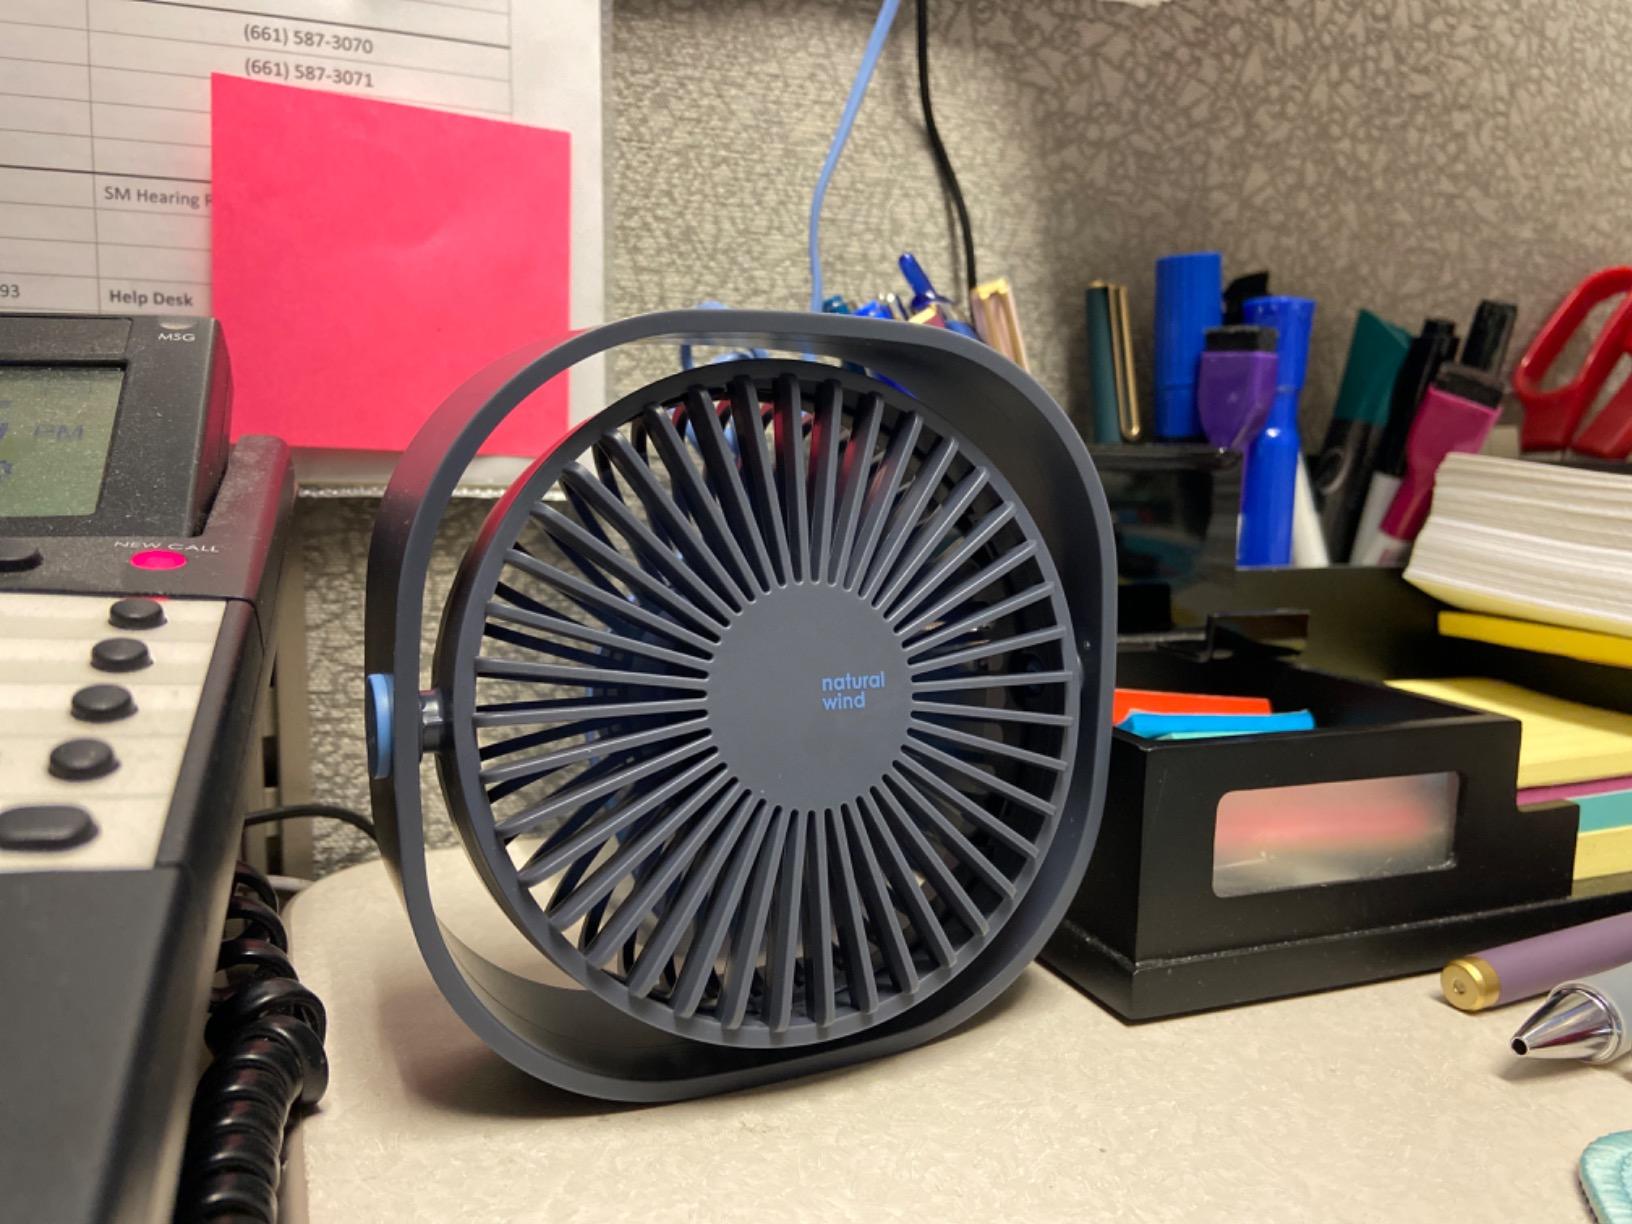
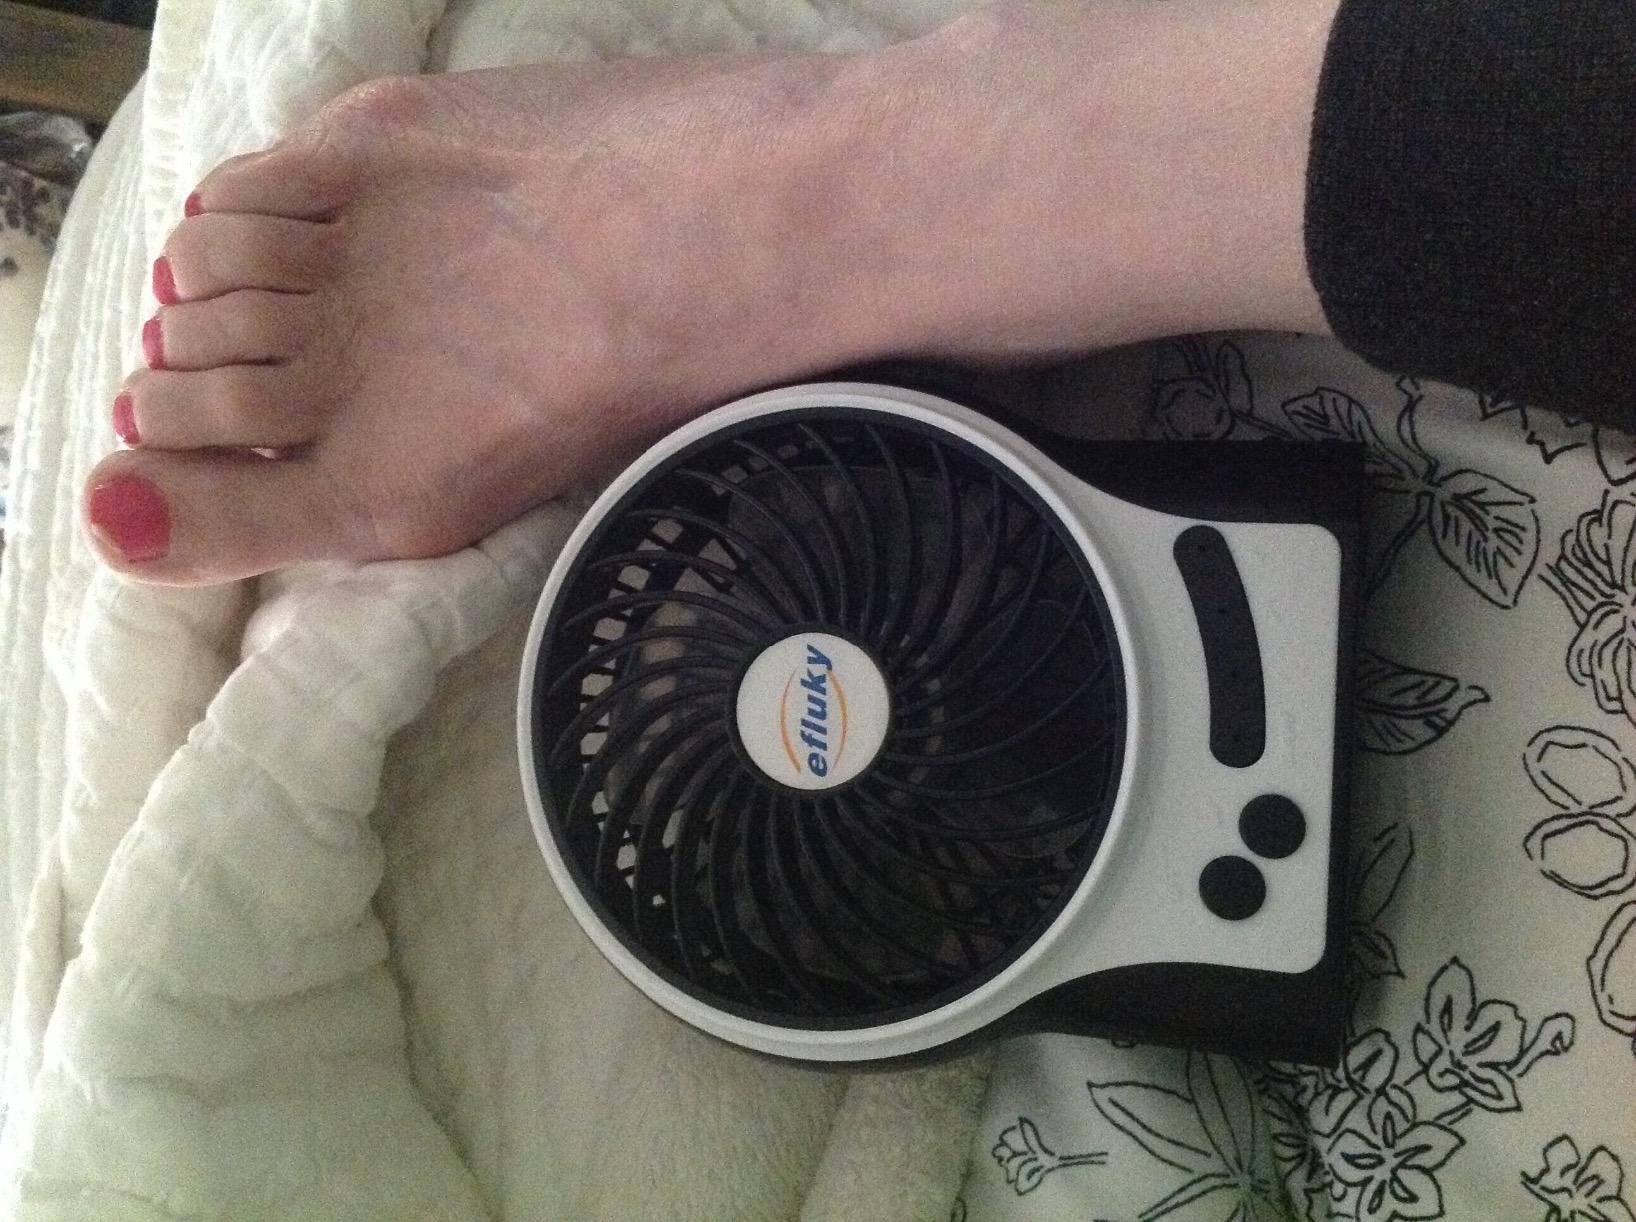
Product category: fan
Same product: no